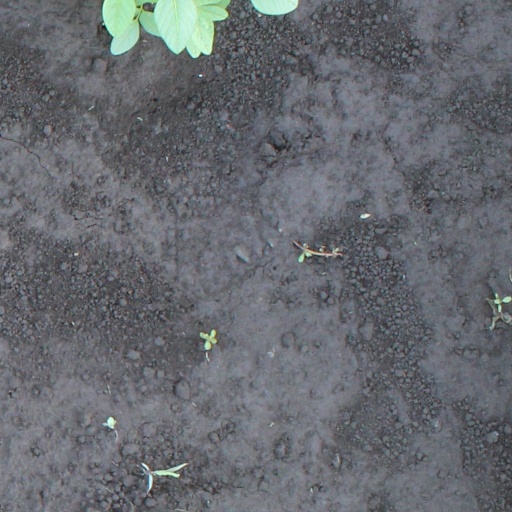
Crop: soybean